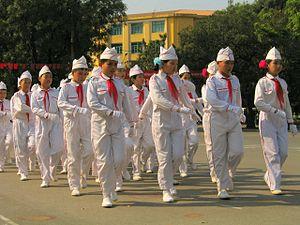
Jeunes Vietnamiens membres de l'organisation des Pionniers aux Jeux d'Asie du Sud-Est en 2003.
Le Viêt Nam, Viet Nam, Vietnam ou Viêtnam, en forme longue la république socialiste du Viêt Nam, est un pays d'Asie du Sud-Est situé à l'est de la péninsule indochinoise. Il partage ses frontières avec la Chine au nord, le Laos au nord-ouest et le Cambodge au sud-ouest. Sa capitale est Hanoï. La langue officielle est le vietnamien et la monnaie le dong. C'est un État communiste à parti unique, dirigé par le Parti communiste vietnamien depuis 1975.
Les Pionniers étaient les membres d’une organisation de jeunesse communiste, inspirée du scoutisme mais indépendante de celui-ci et exclusive dans les pays communistes, où le scoutisme traditionnel fut interdit. L’organisation des Pionniers est fondée par les bolcheviques en Union soviétique le 19 mai 1922. En 1925, elle est étendue à la Mongolie, deuxième État communiste au monde, et à partir de 1949 aux pays communistes européens, à la Chine communiste, à la Corée du Nord, dans les autres pays communistes d’Asie et à Cuba.